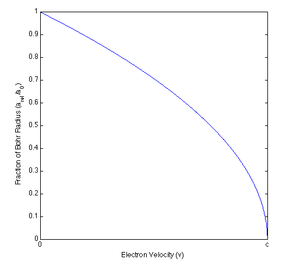
La chimie quantique relativiste intègre les résultats issus de la chimie quantique et de la mécanique relativiste pour rendre compte des propriétés des éléments chimiques et de la structure de leurs corps simples, en particulier pour les éléments les plus lourds du tableau périodique. Un exemple bien connu a trait à la couleur de l’or, qui n’est pas de couleur argentée comme la plupart des autres métaux en raison d’effets relativistes.